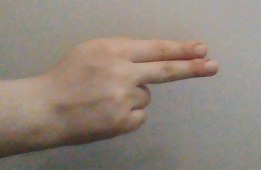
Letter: ain